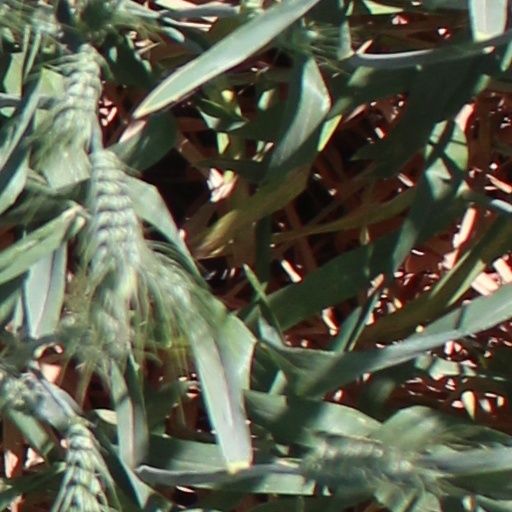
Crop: wheat